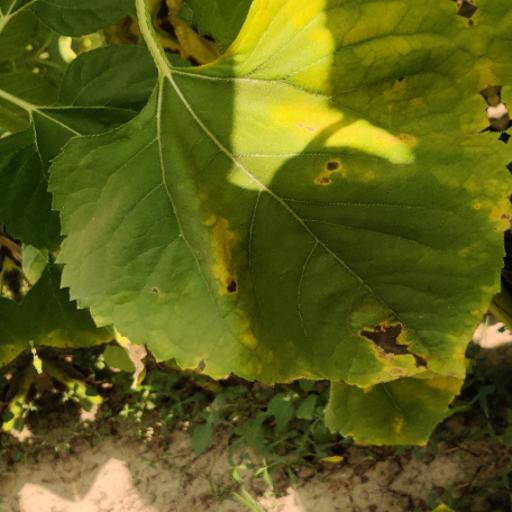
Label: Leaf_scars